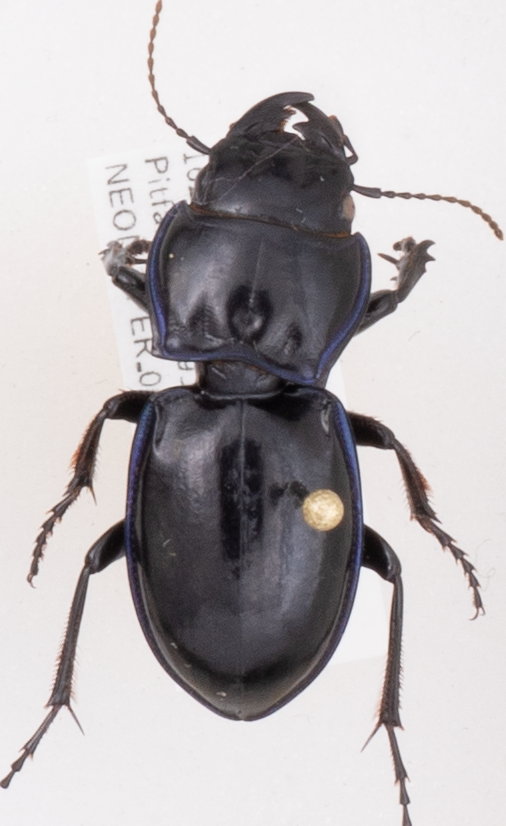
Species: Pasimachus elongatus
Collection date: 2019-06-19
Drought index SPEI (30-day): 1.28
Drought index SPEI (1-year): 0.39
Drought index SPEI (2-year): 0.47